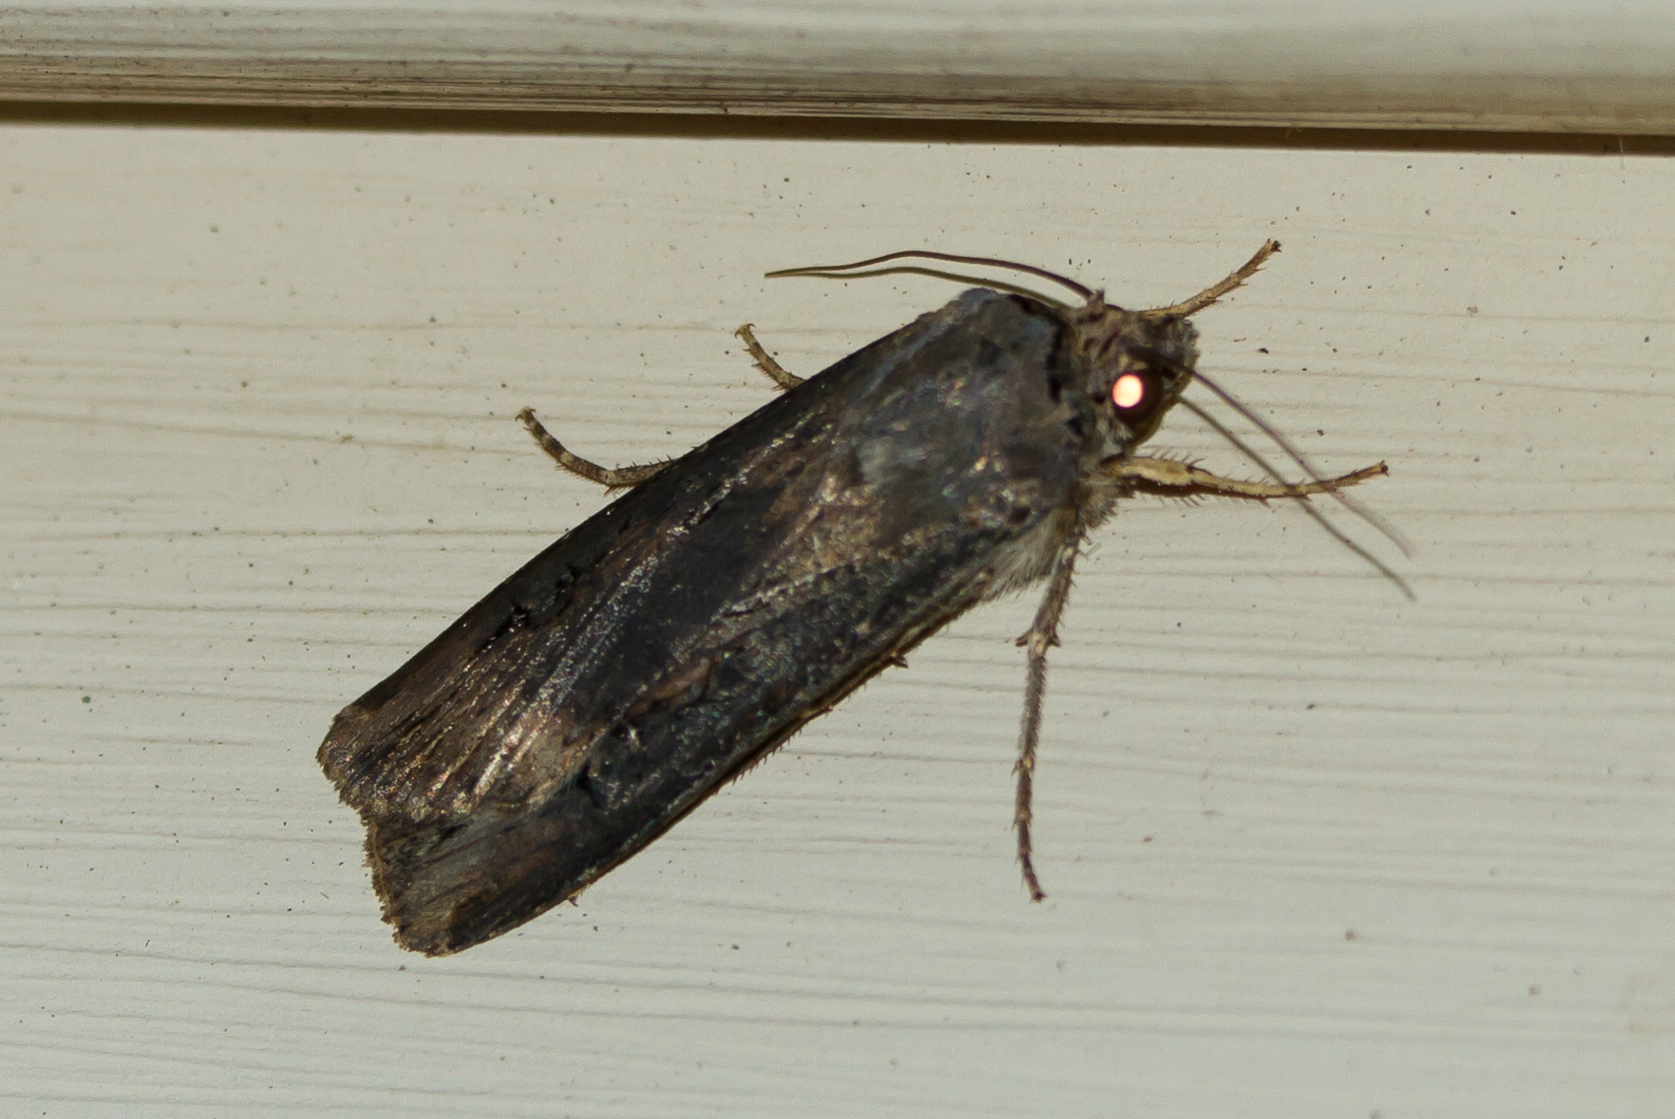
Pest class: cutworms